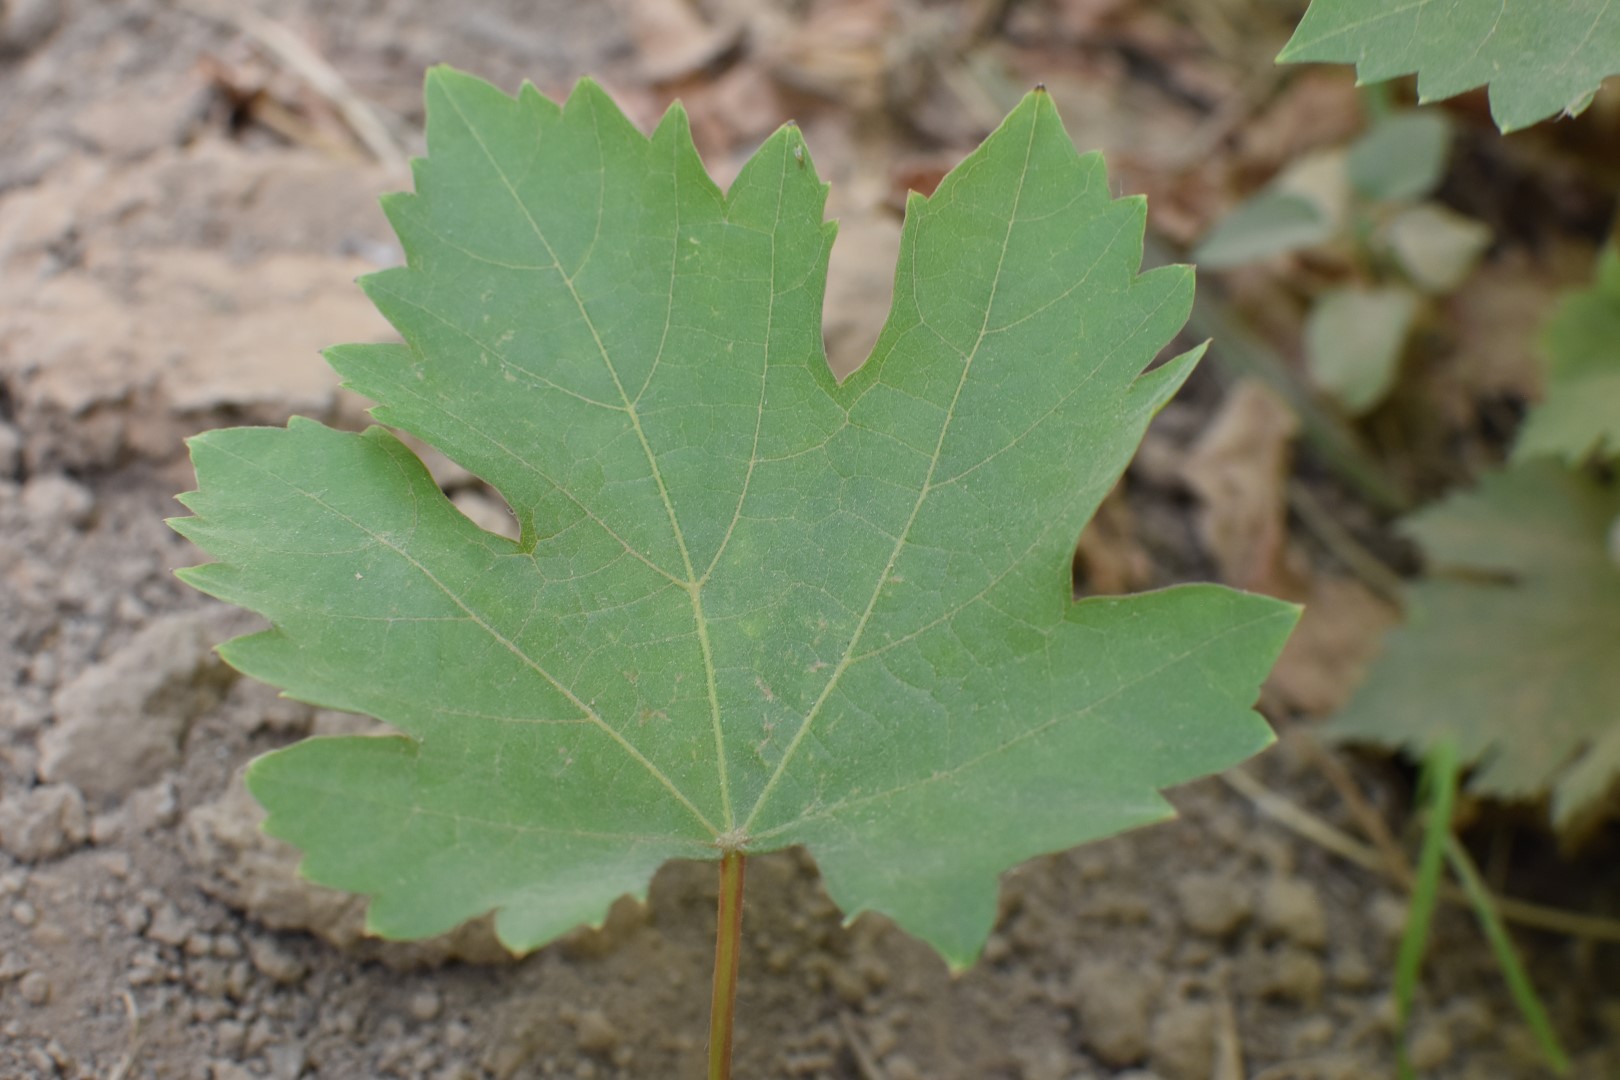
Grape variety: Riasi